Sky position (RA, Dec in degrees): 322.253, 0.1826
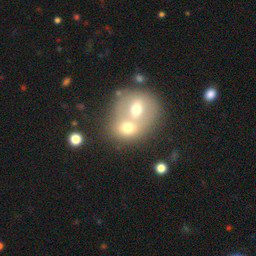
Galaxy morphology: Merging Galaxies